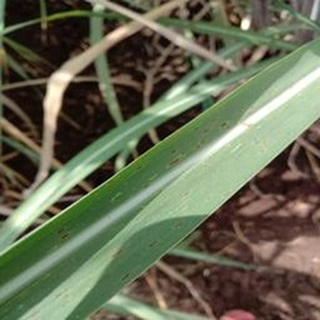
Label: sugarcane_rust